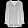
Label: Shirt